USS Boreas

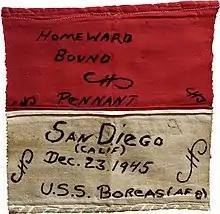
A portion of the 188-foot homeward bound pennant.

The store ship steamed via the Panama Canal for the Norfolk Navy Yard, where she arrived on 19 January 1946. "Boreas" was decommissioned on 15 February, and her name was struck from the Naval Vessel Register on 28 March. Returned to the War Shipping Administration in July 1946, she was sold on 28 November 1947 to the Patapsco Steel Scrap Co. of Bethlehem, Pennsylvania, and scrapped.